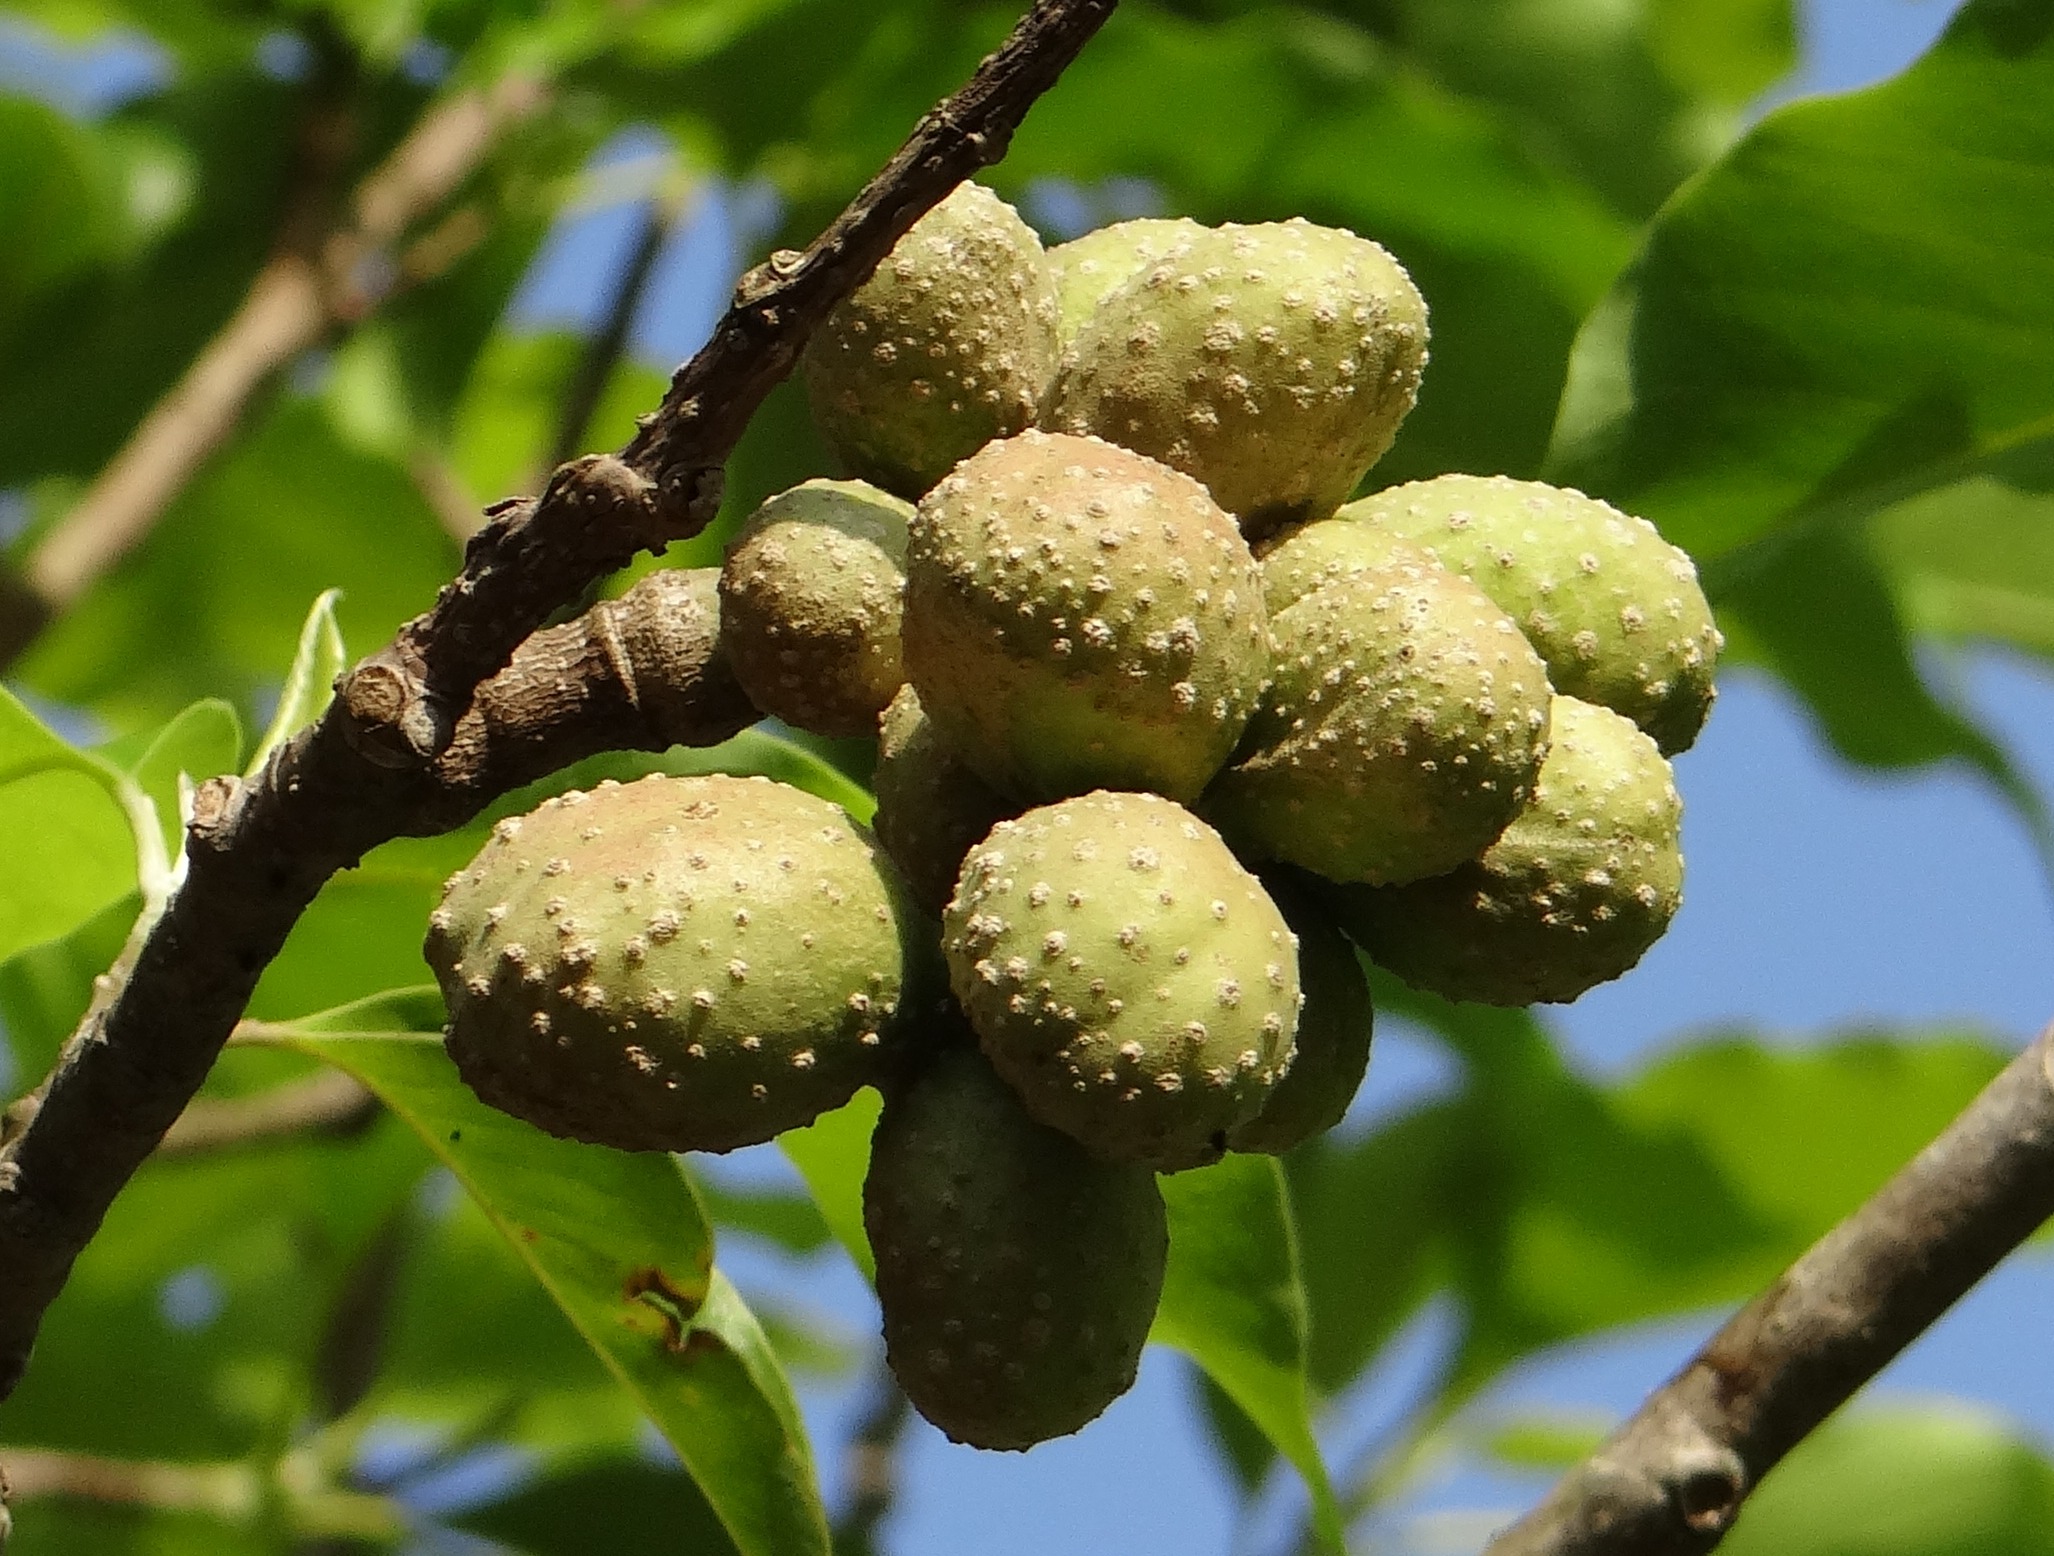
tree, branch, plant, fruit, flower, food, produce, evergreen, seeds, shrub, fruit tree, india, seedpods, mulberry, champa, flowering plant, annona, woody plant, land plant, red mulberry, kodagu, champak, magnolia champaca